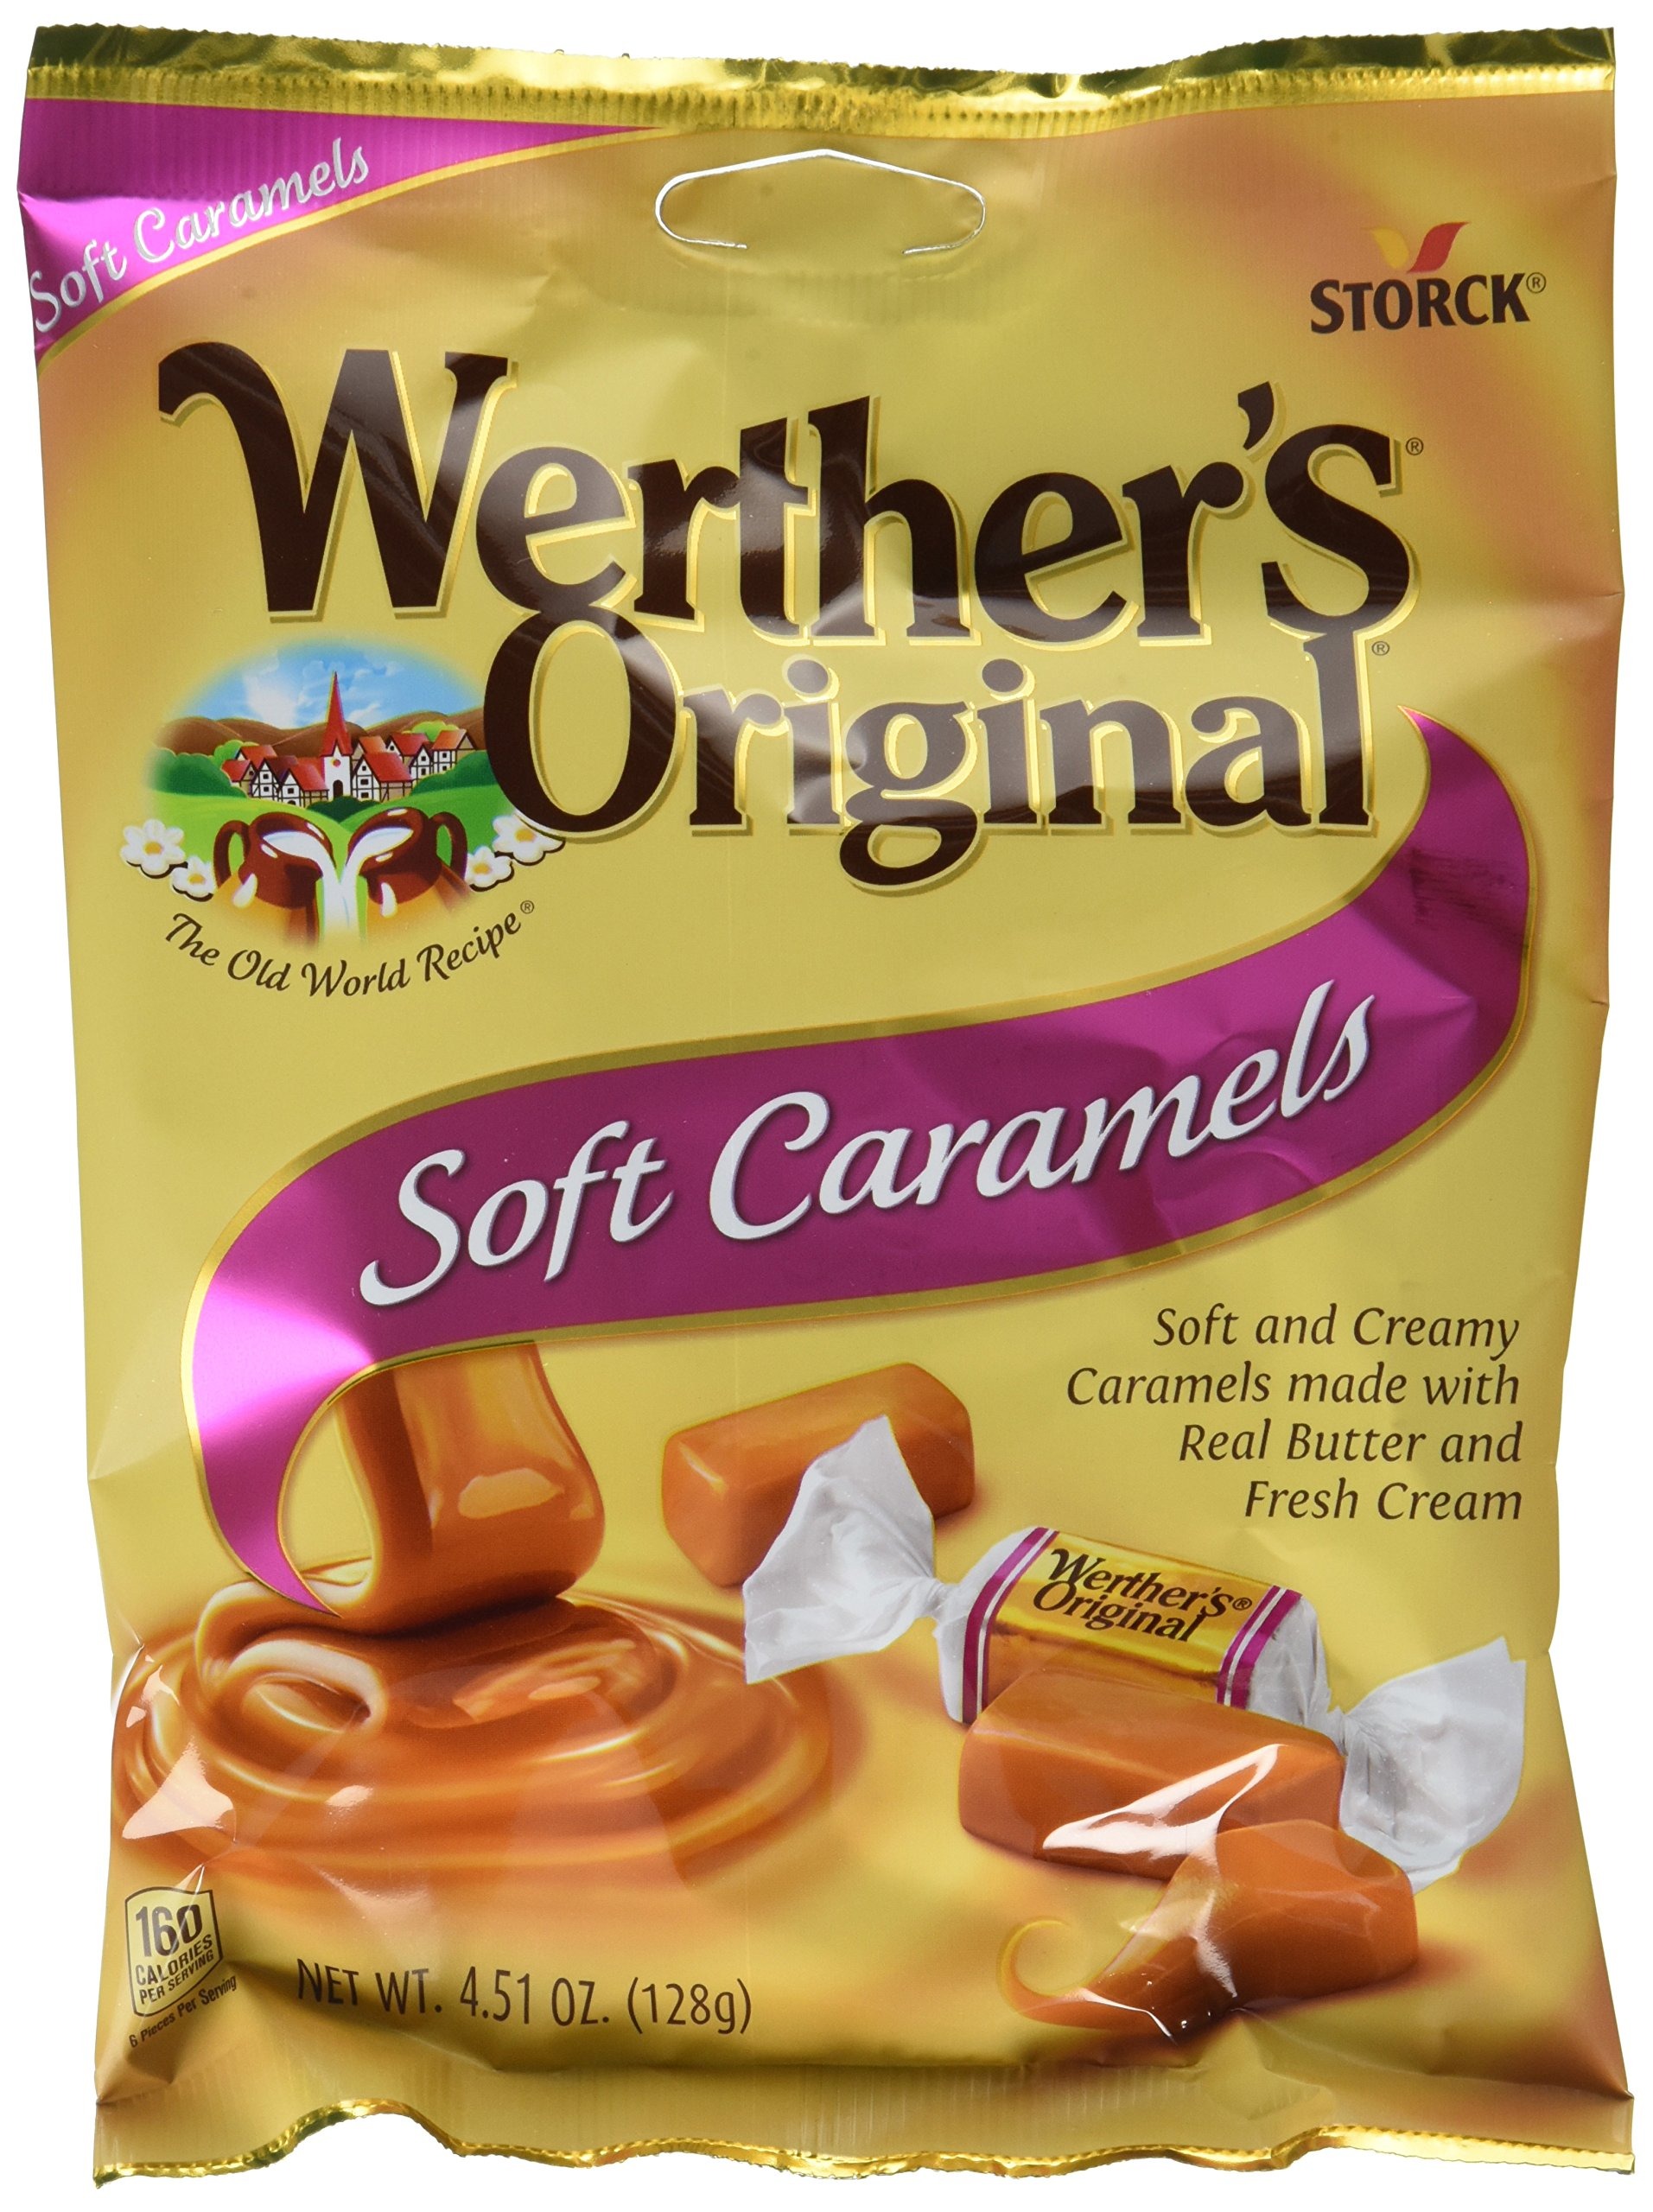
Item Name: Werther's Original Soft Caramels, 4.51 Ounce
Bullet Point 1: 4.51 Ounce bag
Bullet Point 2: Our softest texture yet
Value: 4.51
Unit: Ounce

Price: 8.35